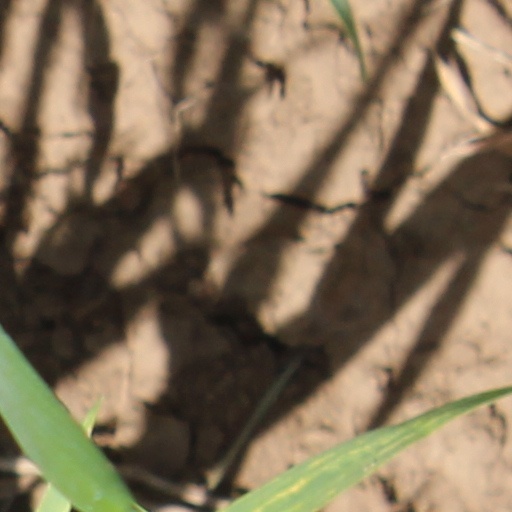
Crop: wheat